Wilbur Smith

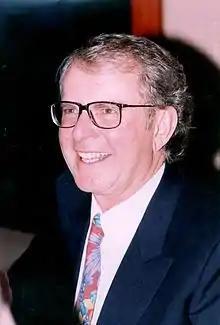

Wilbur Addison Smith (9 January 1933 – 13 November 2021) was a Northern Rhodesian-born British-South African novelist specializing in historical fiction about international involvement in Southern Africa across four centuries.